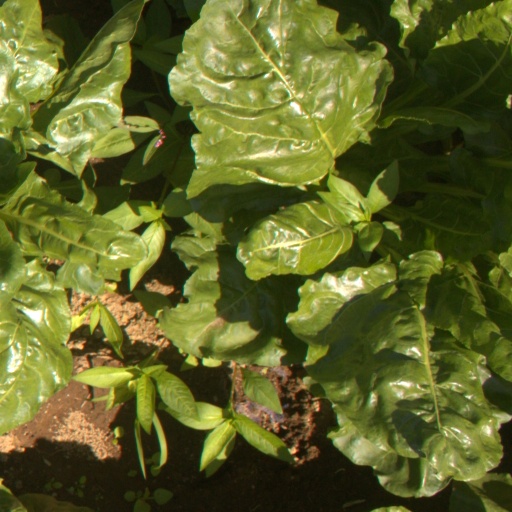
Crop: sugar beet